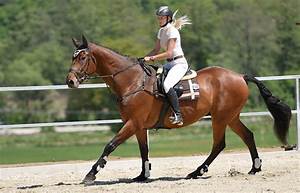
Label: horse